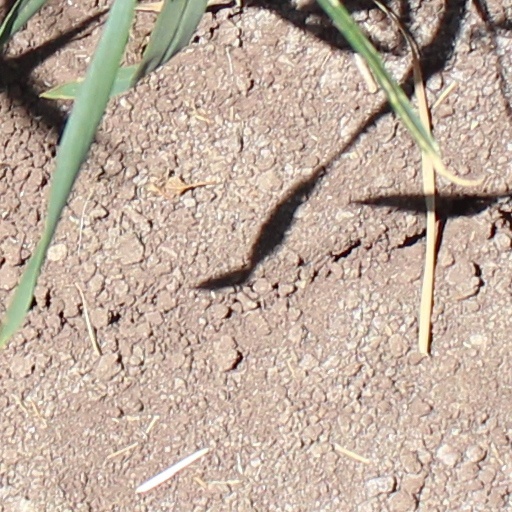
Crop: wheat